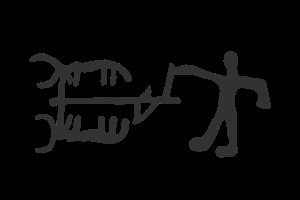
Plov
Helleristning som muligvis viser pløjning i bronzealderen.
En plov er et landbrugsredskab, der bruges til at løsne og vende jorden.